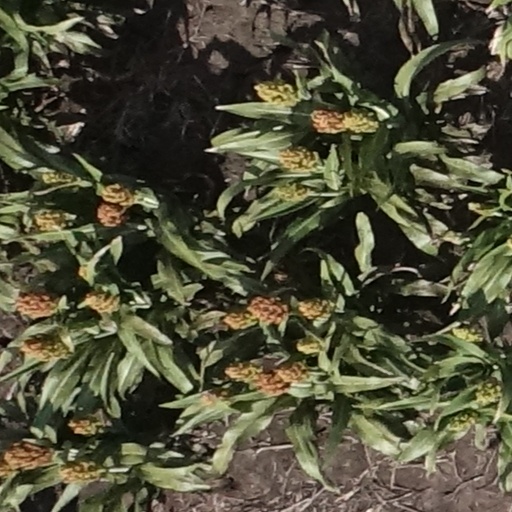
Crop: sorghum